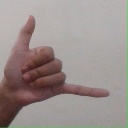
अक्षर: द